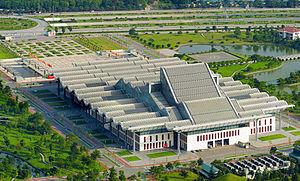
Le palais national des congrès du Vietnam est un bâtiment sur Thăng Long Boulevard dans le district de Nam Từ Liêm à Hanoï, Viêt Nam, dessiné par Meinhard von Gerkan et Nikolaus Goetze du bureau d'architecture Gerkan, Marg and Partners.